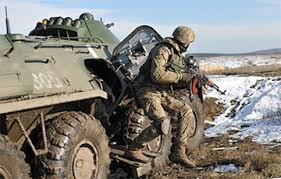
Label: Air Defense